National without household registration

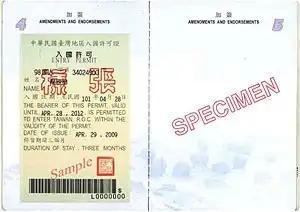
An entry permit attached to a NWOHR's Taiwanese passport with validity of 3 years allowing its holder to visit Taiwan multiple times with each up to three months.

Nationals without household registration may be subject to immigration controls and do not have the right of abode to Taiwan. Starting from January 2024, they may enter ROC-controlled territory with only their biometric NWOHR Taiwanese passports, provided they have a return or onward ticket to a next destination. They can also present separate document with permission to enter Taiwan, such as an Entry Permit issued by a Taiwanese diplomatic mission, or a Resident certificate issued by the National Immigration Agency. With regular Entry Permit, each visit is restricted to three months, which may be extended once per visit for a further three months.